Pascal Kleiman

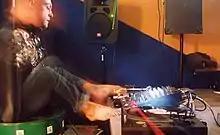

Pascal Kleiman (born 19 April 1968) is a French DJ based in Valencia, Spain, who also produced music as DJ RamBam.